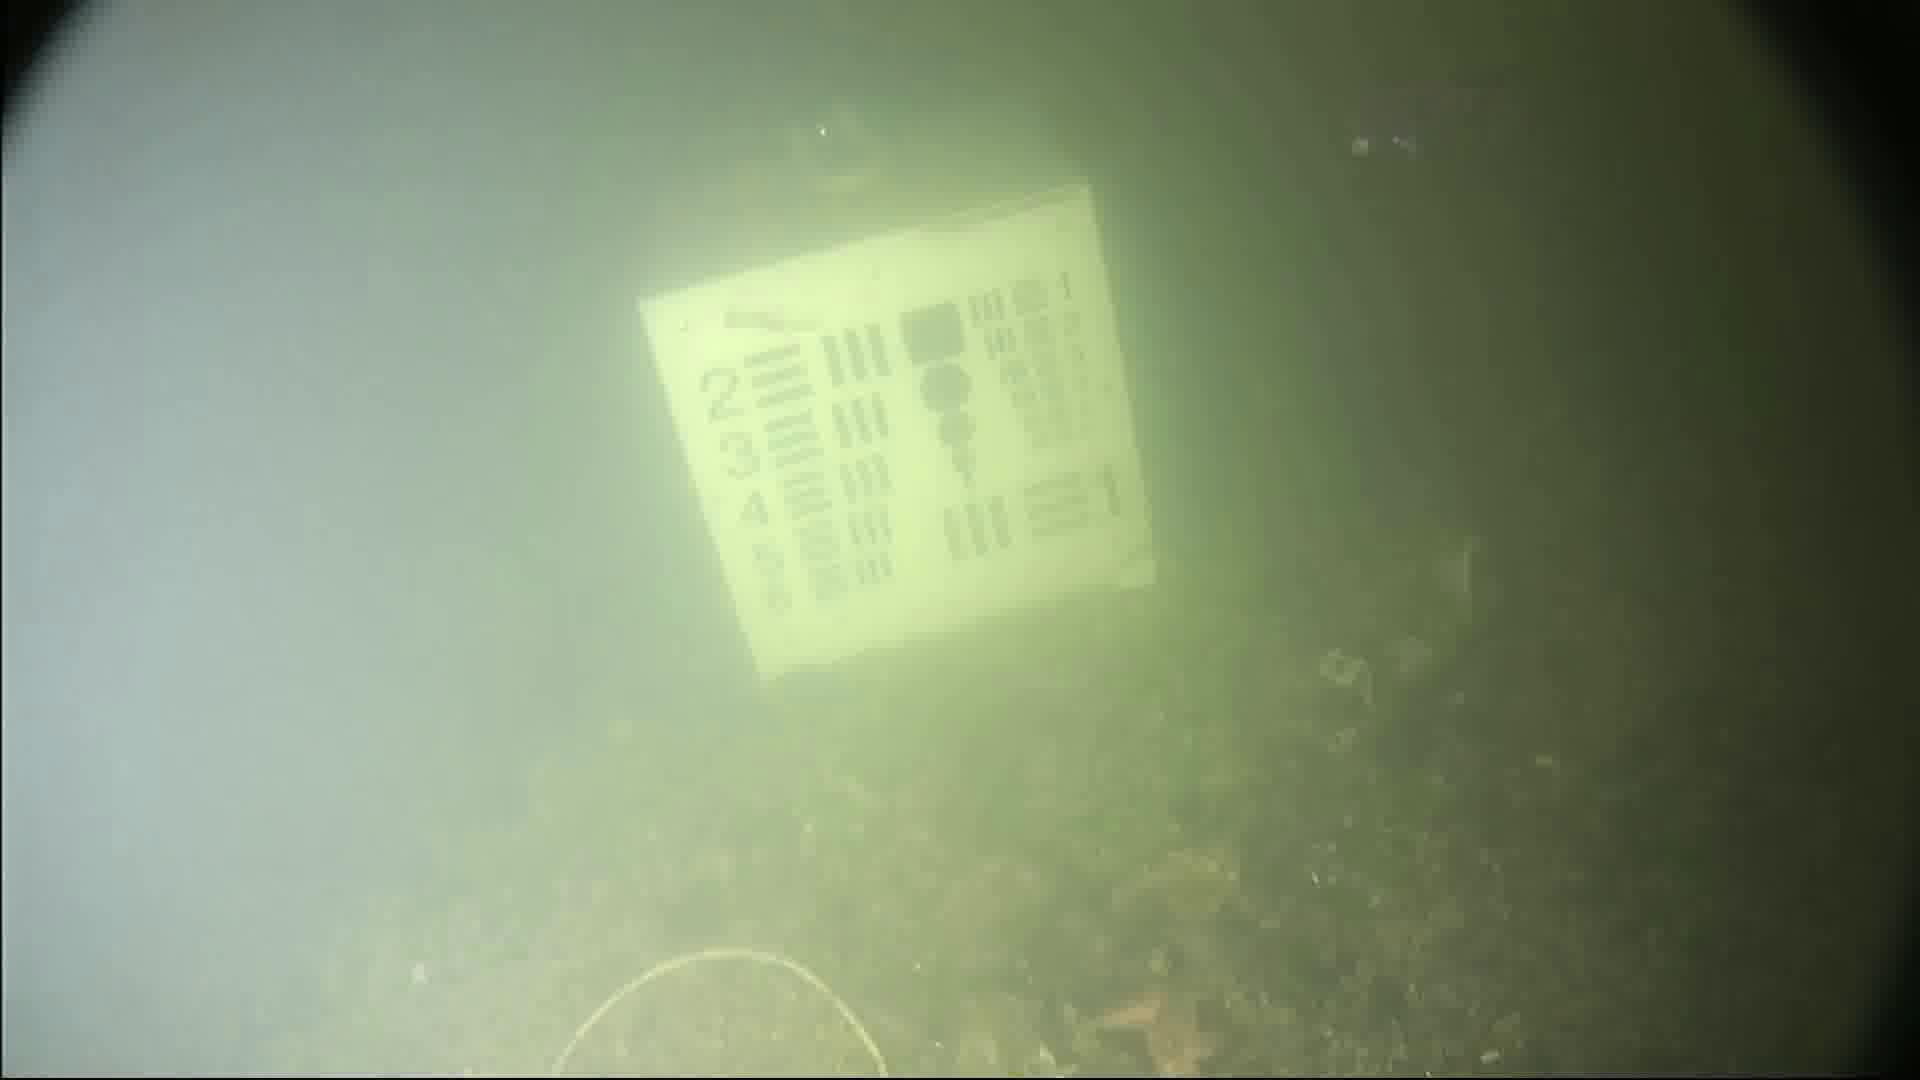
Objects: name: small_fish
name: starfish